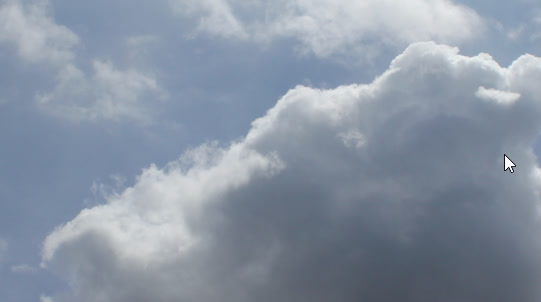
Cloud type: Cumulus